Lost season 6

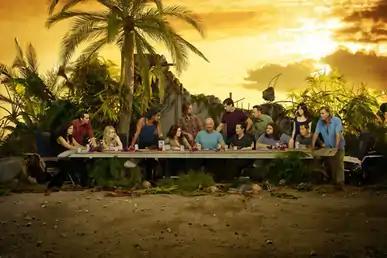
From left to right: Ilana, Richard, Claire, Sayid, Kate, Sawyer, Locke, Jack, Jin, Ben, Hurley, Sun, Miles and Frank, arranged in a pastiche of Leonardo da Vinci's "The Last Supper". Sayid occupies the same position as Judas.

The cast features 15 major roles with star billing: 11 return from the fifth season, one returns from the fourth season after a year's absence, and three are new regular cast members. Unlike the latter half of the previous season, in which the cast was divided into two groups following two separate storylines, Season Six features an alternate universe scenario which the producers call "flash-sideways," and almost all the main characters participate in both storylines. Returning from the fifth season are the survivors' leader Dr. Jack Shephard (Matthew Fox); former fugitive Kate Austen (Evangeline Lilly); millionaire Hugo "Hurley" Reyes (Jorge Garcia); former torturer Sayid Jarrah (Naveen Andrews); con artist James "Sawyer" Ford (Josh Holloway); medium Miles Straume (Ken Leung); former mob-enforcer Jin-Soo Kwon (Daniel Dae Kim) and his privileged wife Sun Kwon (Yunjin Kim); leader of the island's native population, known as the "Others," Ben Linus (Michael Emerson); deceased crash survivor John Locke, who lives on in the sideways timeline but has been impersonated in the original timeline by the mysterious Man In Black (Terry O'Quinn); and former islander Desmond Hume (Henry Ian Cusick), who starts the season off the island. Emilie de Ravin reprises her role as Claire Littleton, a new mother who was absent for one season after disappearing on the Island. The new main cast roles are pilot Frank Lapidus (Jeff Fahey), Richard Alpert (Nestor Carbonell), an ageless advisor to the Others, and mysterious Flight 316 leader Ilana Verdansky (Zuleikha Robinson). Carbonell was named a main cast member by the executive producers at Comic-Con 2009, after guest starring in the previous three seasons, and Fahey and Robinson were confirmed after appearing in recurring roles in the fourth and fifth seasons.